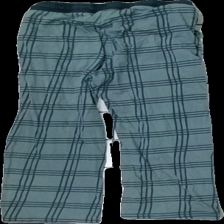
View: back
Type: Pajamas
Category: Children
Brand: Kappahl
Colors: Green, Blue
Material: 100% cotton
Pattern: Checkered print
Cut: Regular
Size: 134
Season: All
Holes: Major
Damage: hål
Damage location: middle right
Price range: <50
Recommended usage: Export
Description: rutiga pyjamas byxor med hål bak